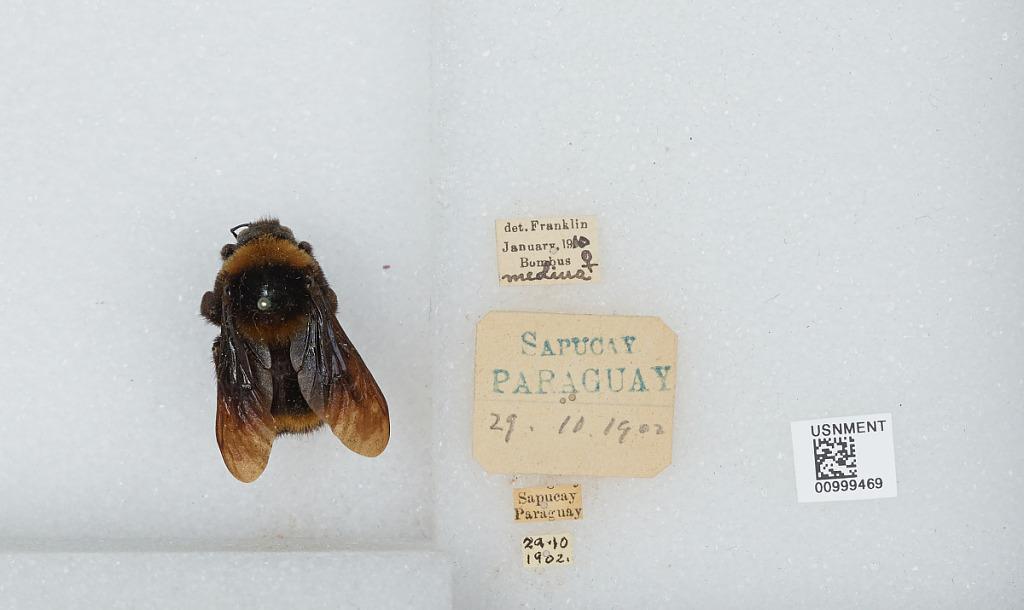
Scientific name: Bombus (Fervidobombus) medius Cresson
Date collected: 1902-10-29
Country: Paraguay
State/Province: Paraguarí department
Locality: Sapucai
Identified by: Franklin